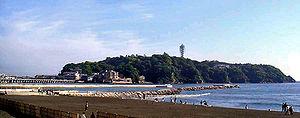
Eno-shima est une petite île du Japon de 4 km de circonférence, qui se situe à l'embouchure du fleuve Katase. L'île est reliée à la ville de Fujisawa par un pont de 600 mètres de long. Elle fait partie du Shōnan.
Fujisawa est une ville de la préfecture de Kanagawa, au Japon. La ville a été fondée le 1ᵉʳ octobre 1940. Fujisawa s'étend sur 69,57 km² et compte 434 752 habitants en 2020, ce qui en fait la 4ᵉ plus grande ville de la préfecture.